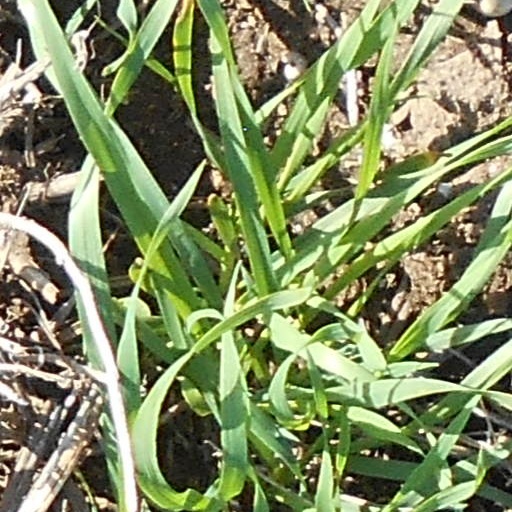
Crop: wheat